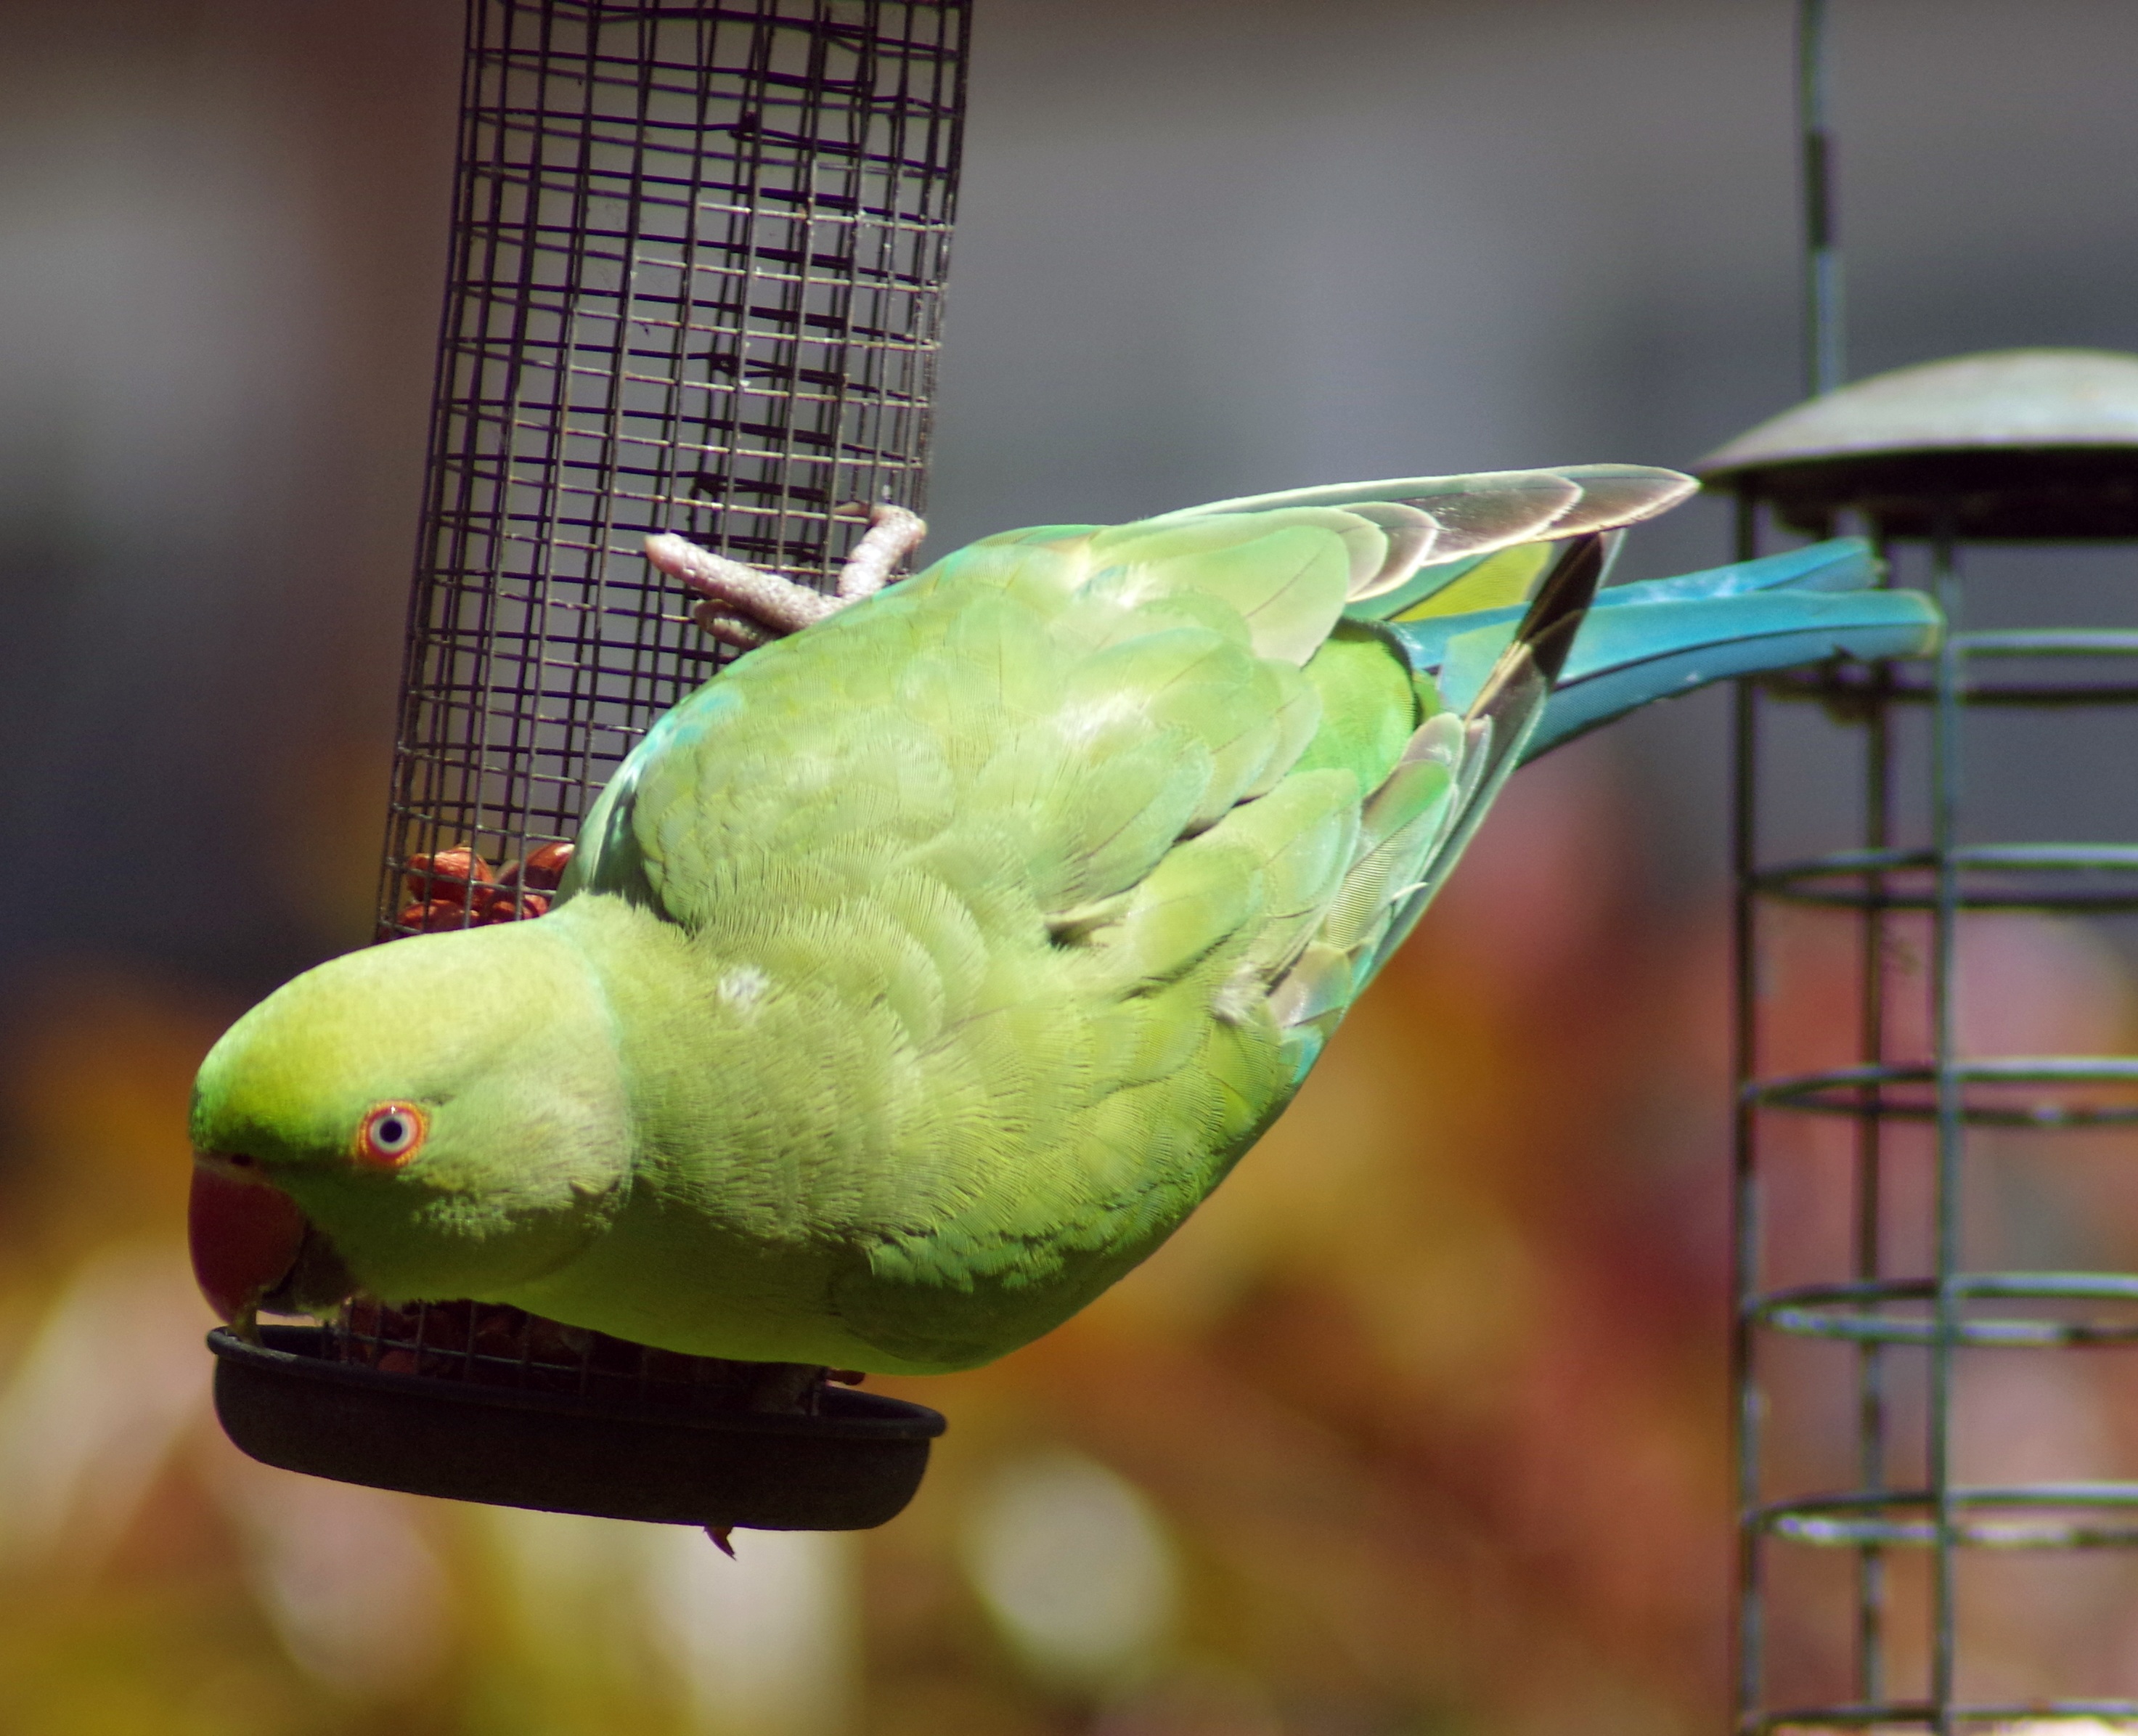
bird, wing, green, beak, tropical, colourful, color, fauna, lovebird, vertebrate, invasive, parrot, indian, parakeet, macro photography, ring necked, common pet parakeet